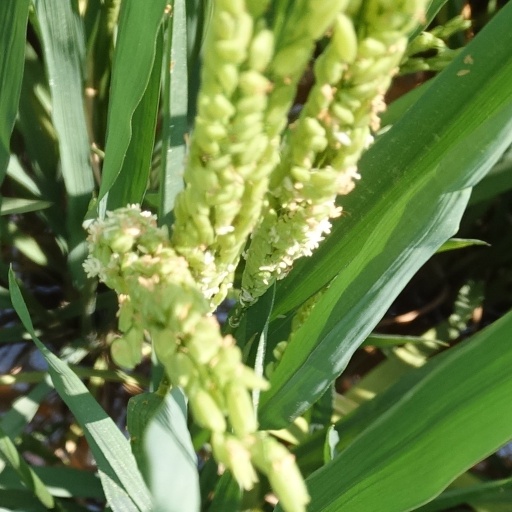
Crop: rice